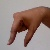
The image shows a hand gesture representing the letter 'Q' in Indian Sign Language.